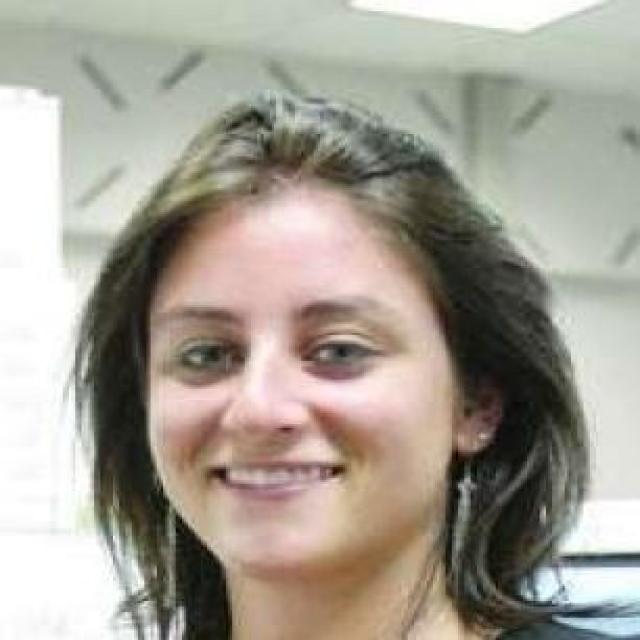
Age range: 21-44